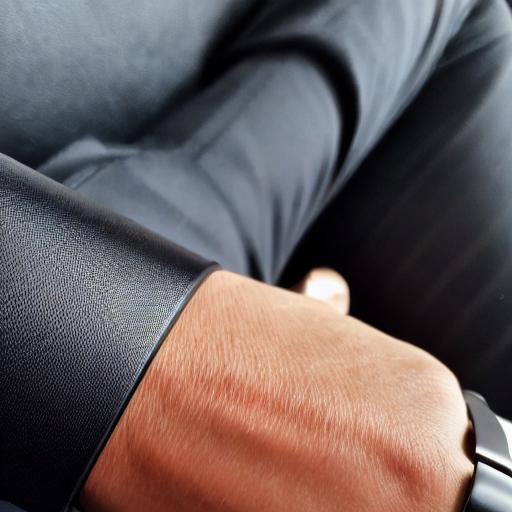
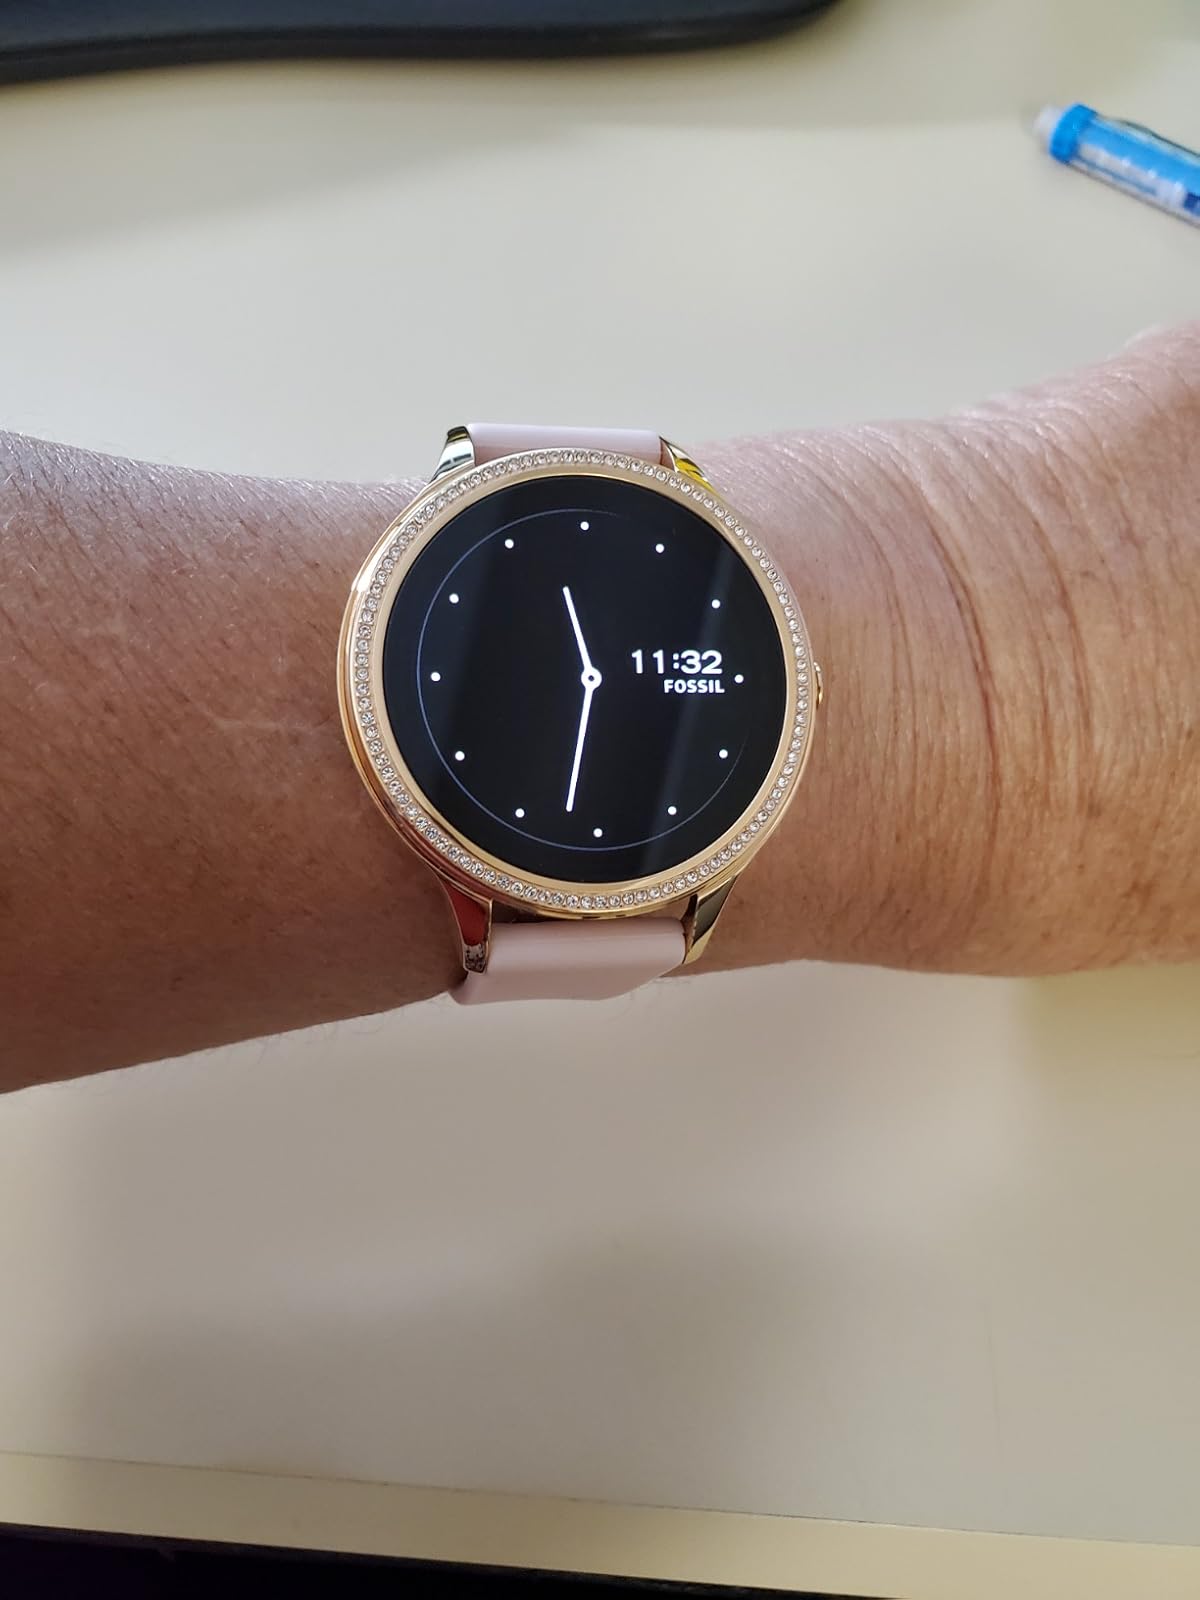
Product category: smartwatch
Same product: no